2011–12 McGill Martlets women's ice hockey season

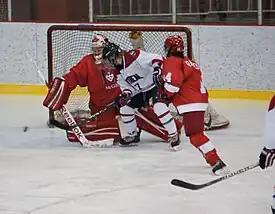

The McGill Martlets women's ice hockey team represented McGill University during the 2011–12 CIS women's ice hockey season. The Martlets were unable to repeat as national champions for the second consecutive season.